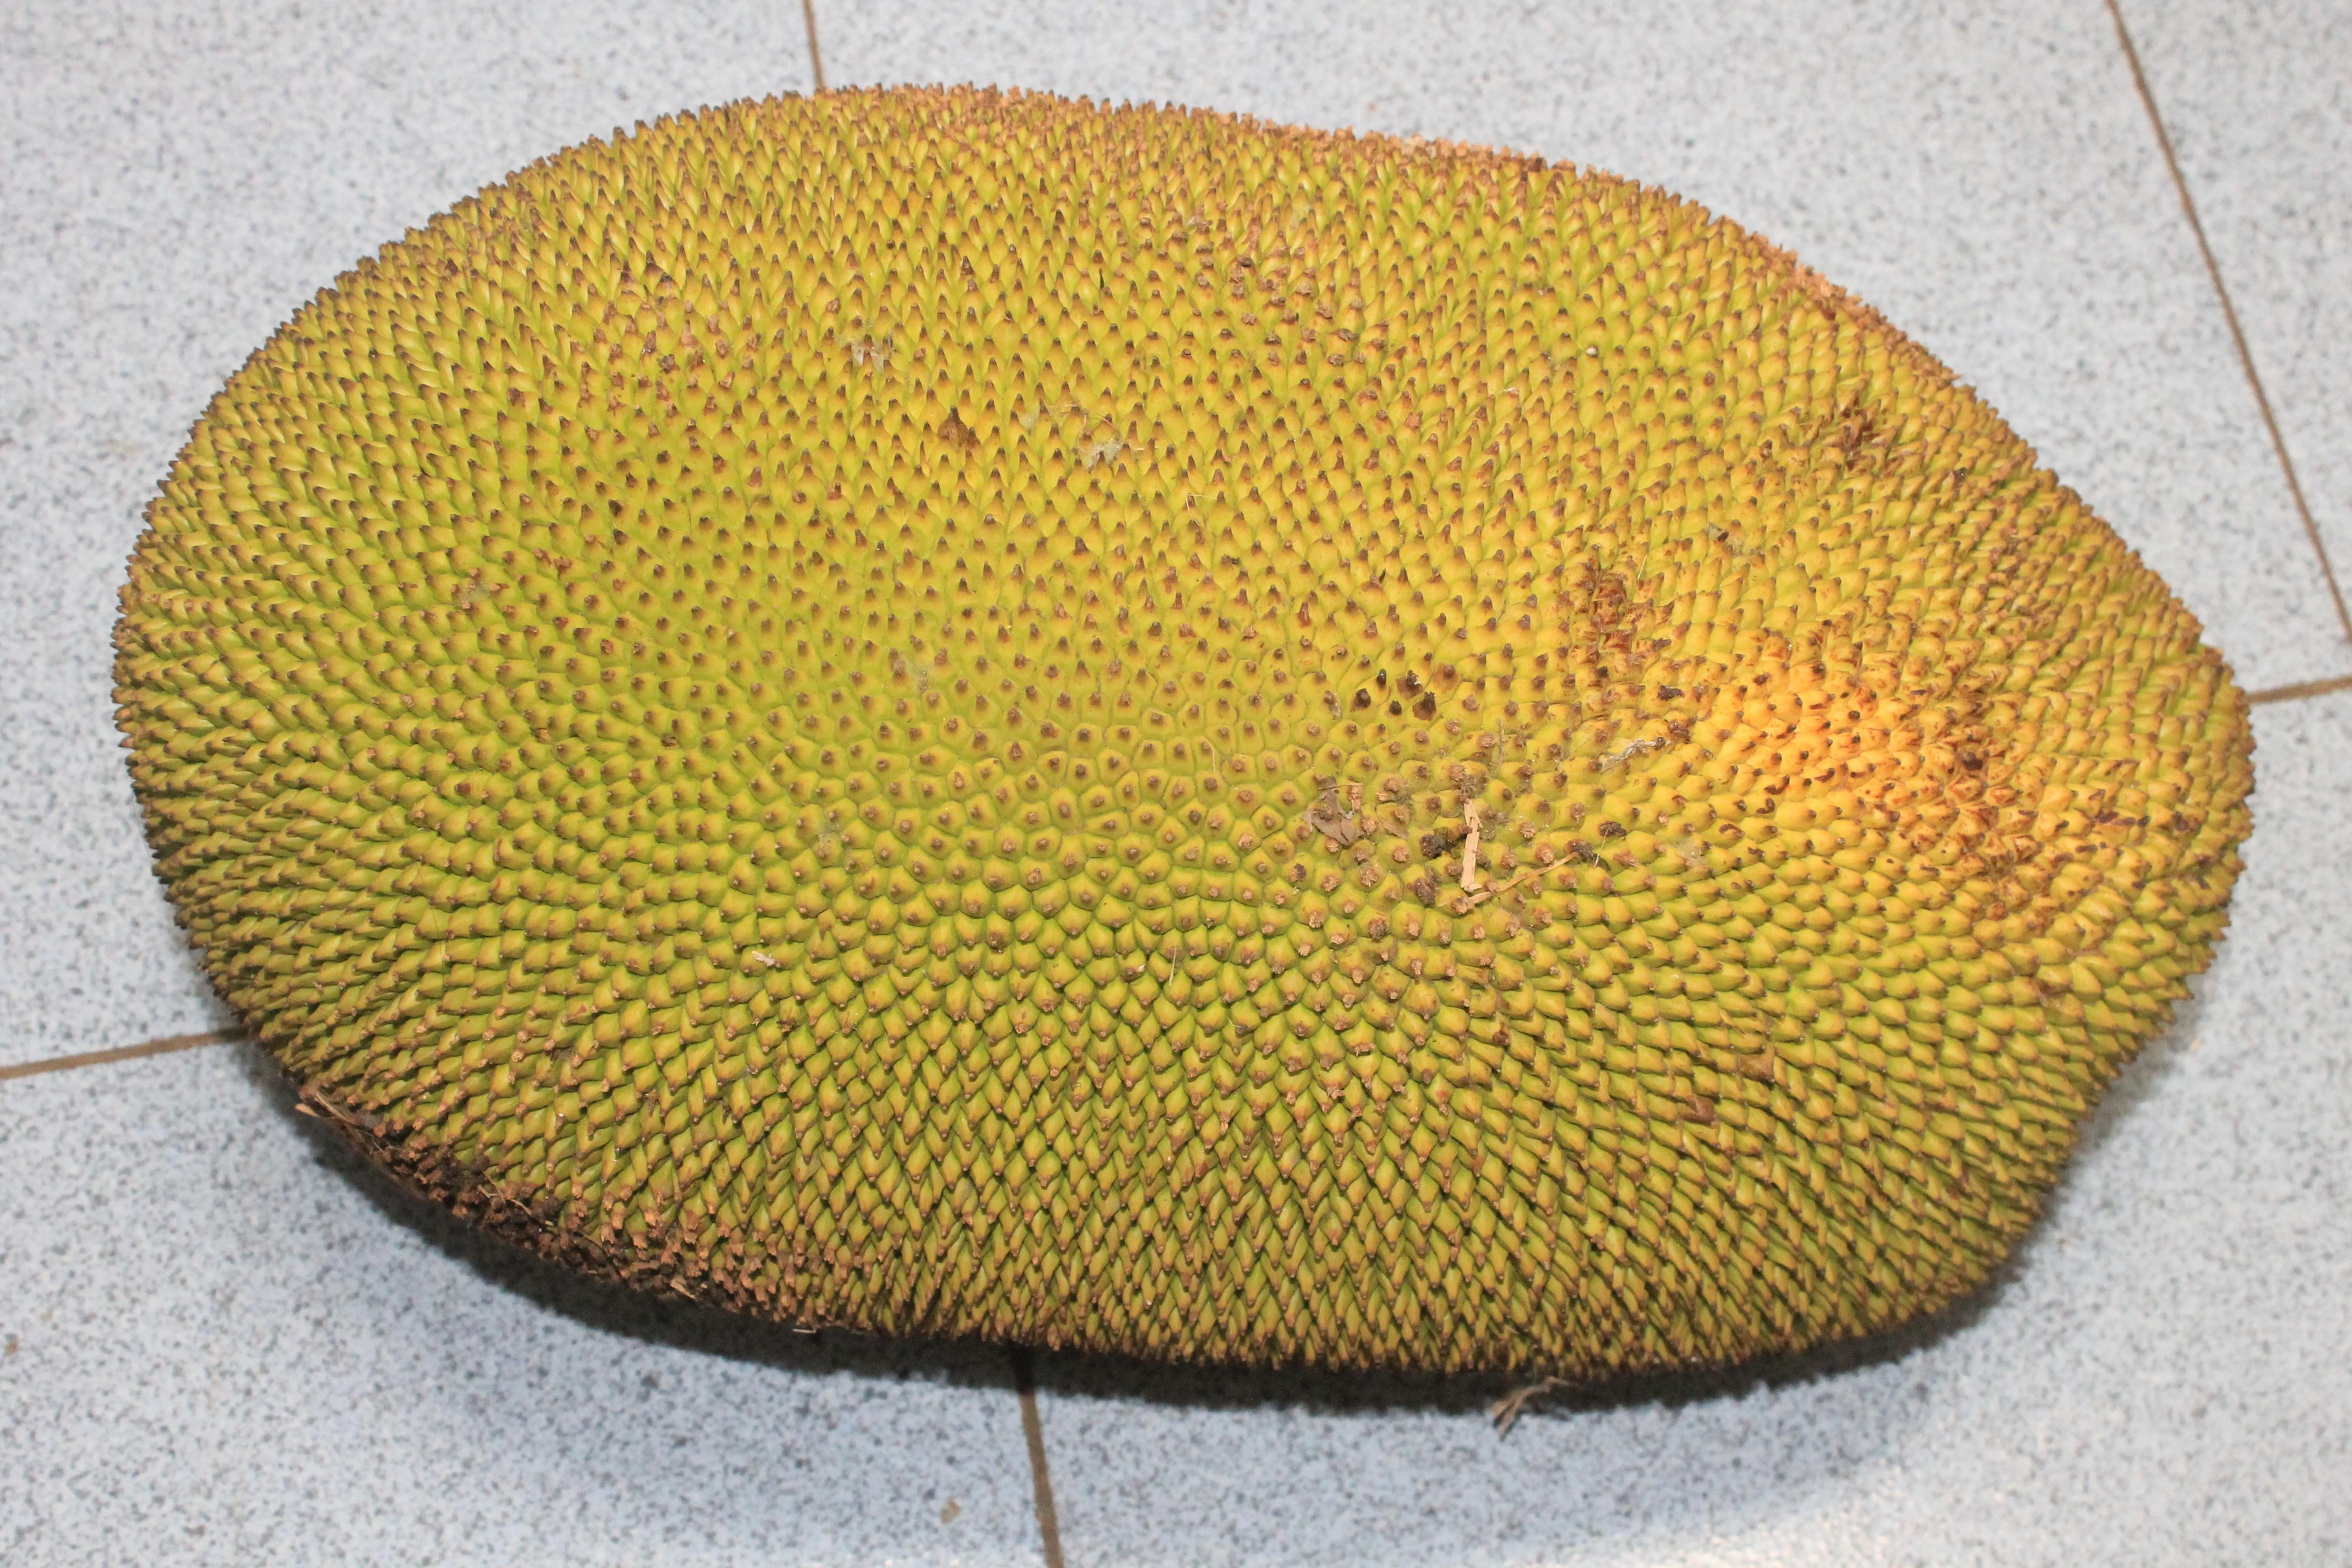
plant, fruit, leaf, flower, asian, food, produce, yellow, indonesia, jackfruit, land plant